Kota Kawase

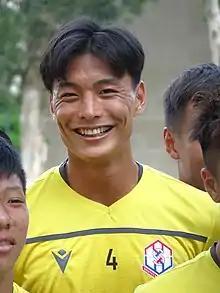
Kawase with Southern in 2019

is a Japanese professional footballer who currently plays as a centre back for Hong Kong Premier League club Southern.